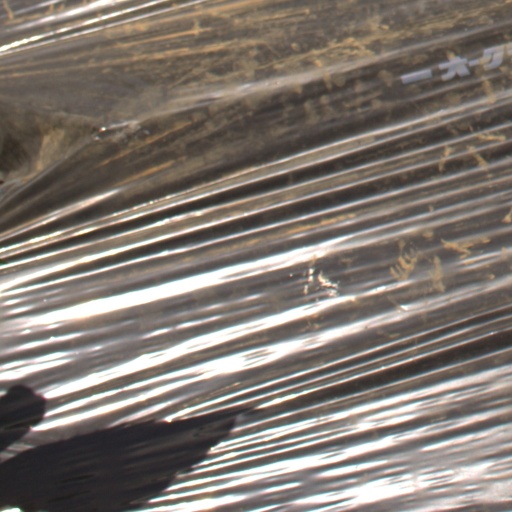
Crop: Jerusalem artichoke